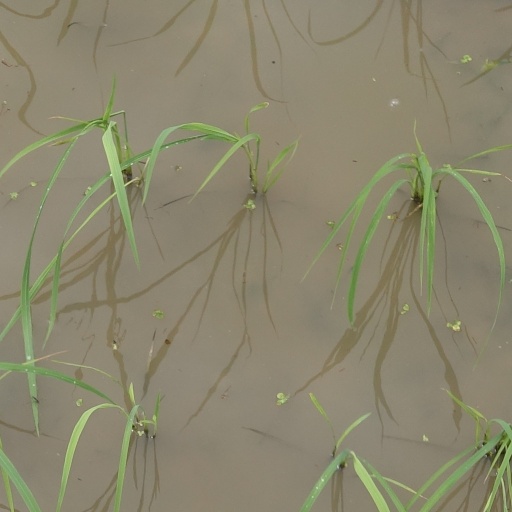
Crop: rice